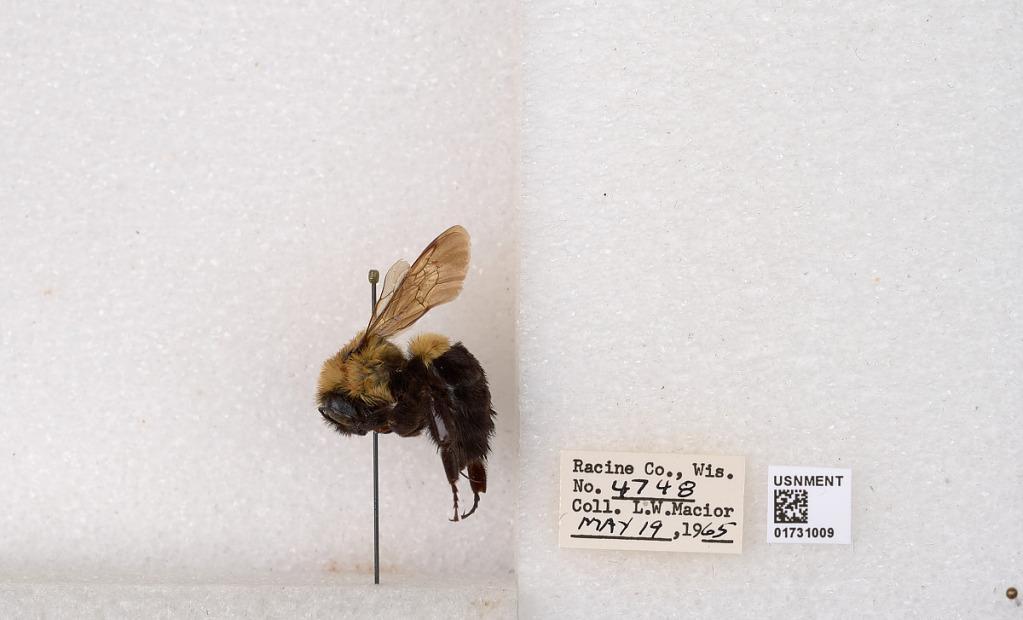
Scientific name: Bombus impatiens Cresson
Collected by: L. Macior
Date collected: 1965-5-19
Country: United States
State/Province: Wisconsin
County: Racine
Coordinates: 42.7299, -87.8123